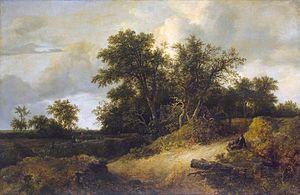
Jacob van Ruisdael est un peintre et graveur néerlandais, né à Haarlem vers 1628 et mort à Amsterdam le 10 mars 1682. Il est généralement considéré comme le peintre paysagiste le plus réputé du siècle d'or néerlandais, une période de grande opulence et d'accomplissement culturel au cours de laquelle la peinture hollandaise est devenue très populaire.